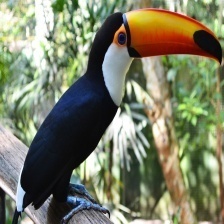
Species: TOUCHAN
Scientific name: RAMPHASTIDAE
ImageNet parent category: toucan